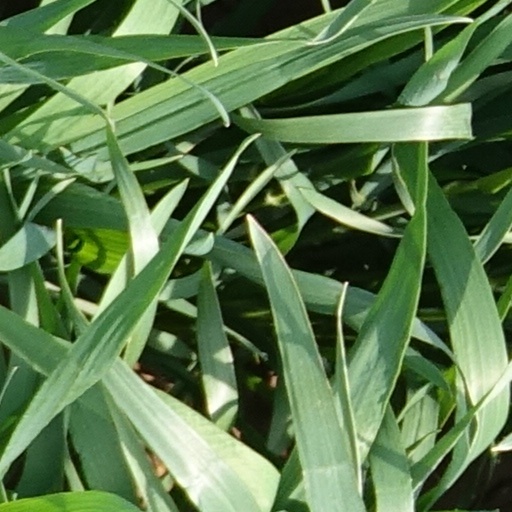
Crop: wheat